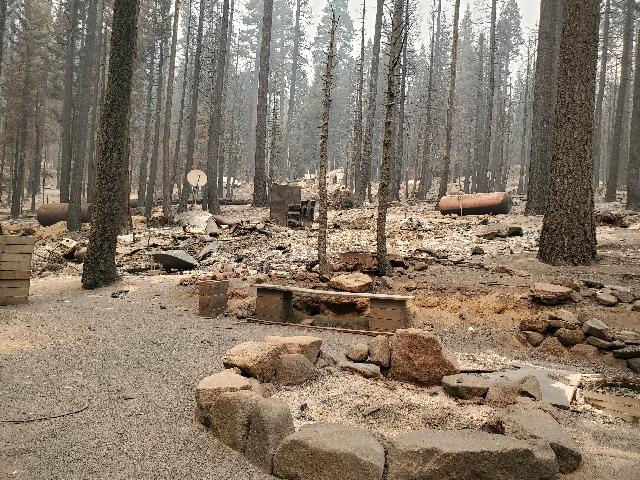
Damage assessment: destroyed